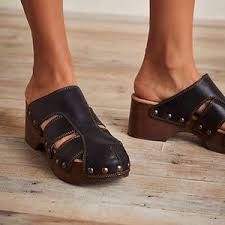
Label: Clog